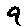
Label: 9